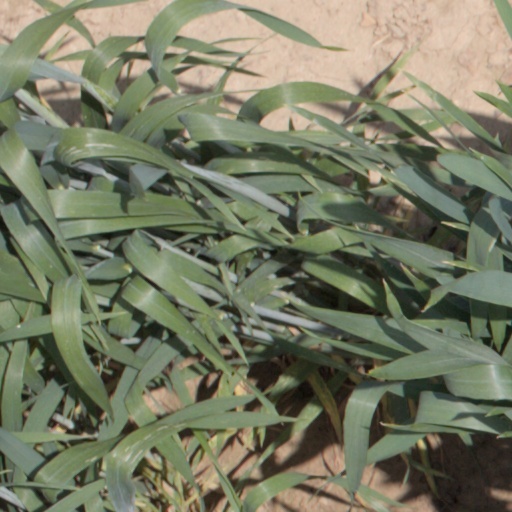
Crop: wheat